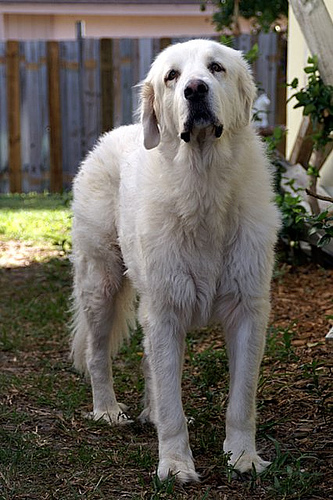
Animal: dog
Breed: great_pyrenees